The Grand Duke

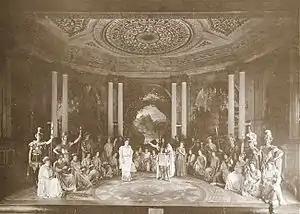
"We'll upraise the dead old days of Athens in her Glory!"

Caroline is also upset by a newspaper article which says that Rudolph was betrothed in infancy to the Princess of Monte Carlo, but he explains that the engagement is "practically off." The betrothal lapses when the Princess reaches the age of twenty-one, which will happen tomorrow, and her father, the Prince, dares not venture out of his house for fear of being arrested by his creditors.